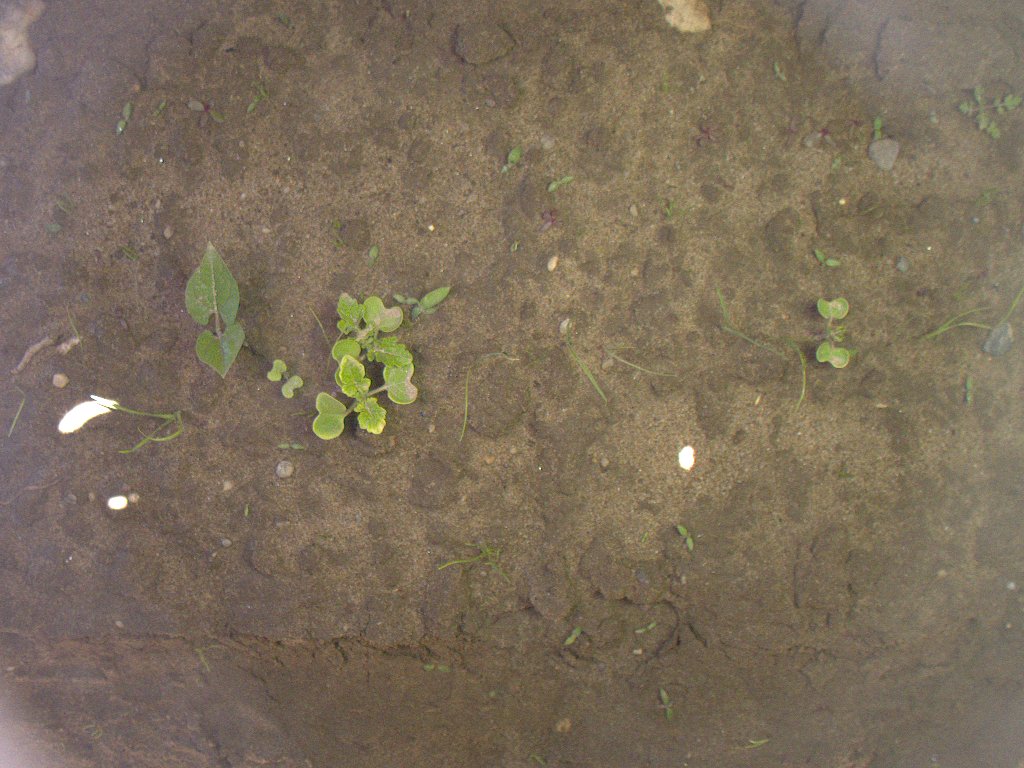
Crop: bean
Objects: bean, stem_bean